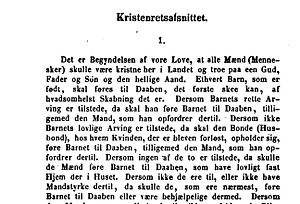
Grágás
Faksimile af første kapitel af Grágás e. Vilhjálmur Finsen, 1852
Grágás eller Grågåsen er en historisk islandsk lovbog. Lovsamlingen var i brug i den islandske fristat fra Ulfljot grundlagde Alltinget omkring 930 og den blev skrevet ned i 1117. Den var i brug indtil Island kom under norsk overherredømme ca. 1262-1264 og blev formelt erstattet af lovsamlingen Járnsiða som var baseret på norsk lov i 1271 eller 1274. Grágás er den mest omfattende og komplette samling af love fra norrøn tid. De verdslige dele bygger helt på nordisk grundlag; derimod viser kristenretten, i modsætning til de ældste norske, betydelig påvirkning fra kirkeret.